Sorcerer (film)

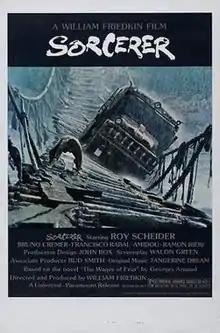
Theatrical release poster by Richard L. Albert

Sorcerer is a 1977 American action drama thriller film produced and directed by William Friedkin and starring Roy Scheider, Bruno Cremer, Francisco Rabal, and Amidou. The second adaptation of Georges Arnaud's 1950 French novel "Le Salaire de la peur", it is often considered a remake of the 1953 film "The Wages of Fear", although Friedkin disagreed with this assessment. The film depicts four outcasts from varied backgrounds living in a Central American village assigned to transport two trucks loaded with aged, poorly kept dynamite that is "sweating" its dangerous basic ingredient, nitroglycerin.